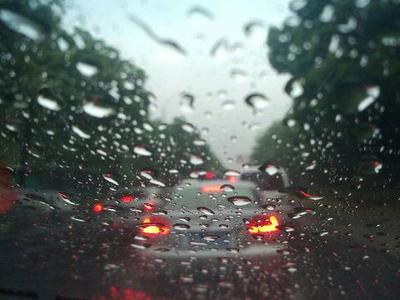
Weather: rain or strom